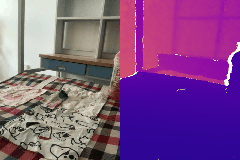
Label: detergent